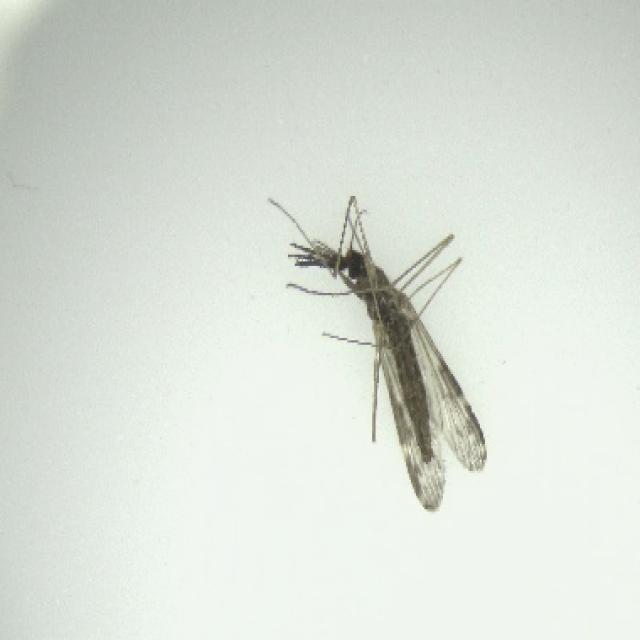
Species: anopheles_sinensis